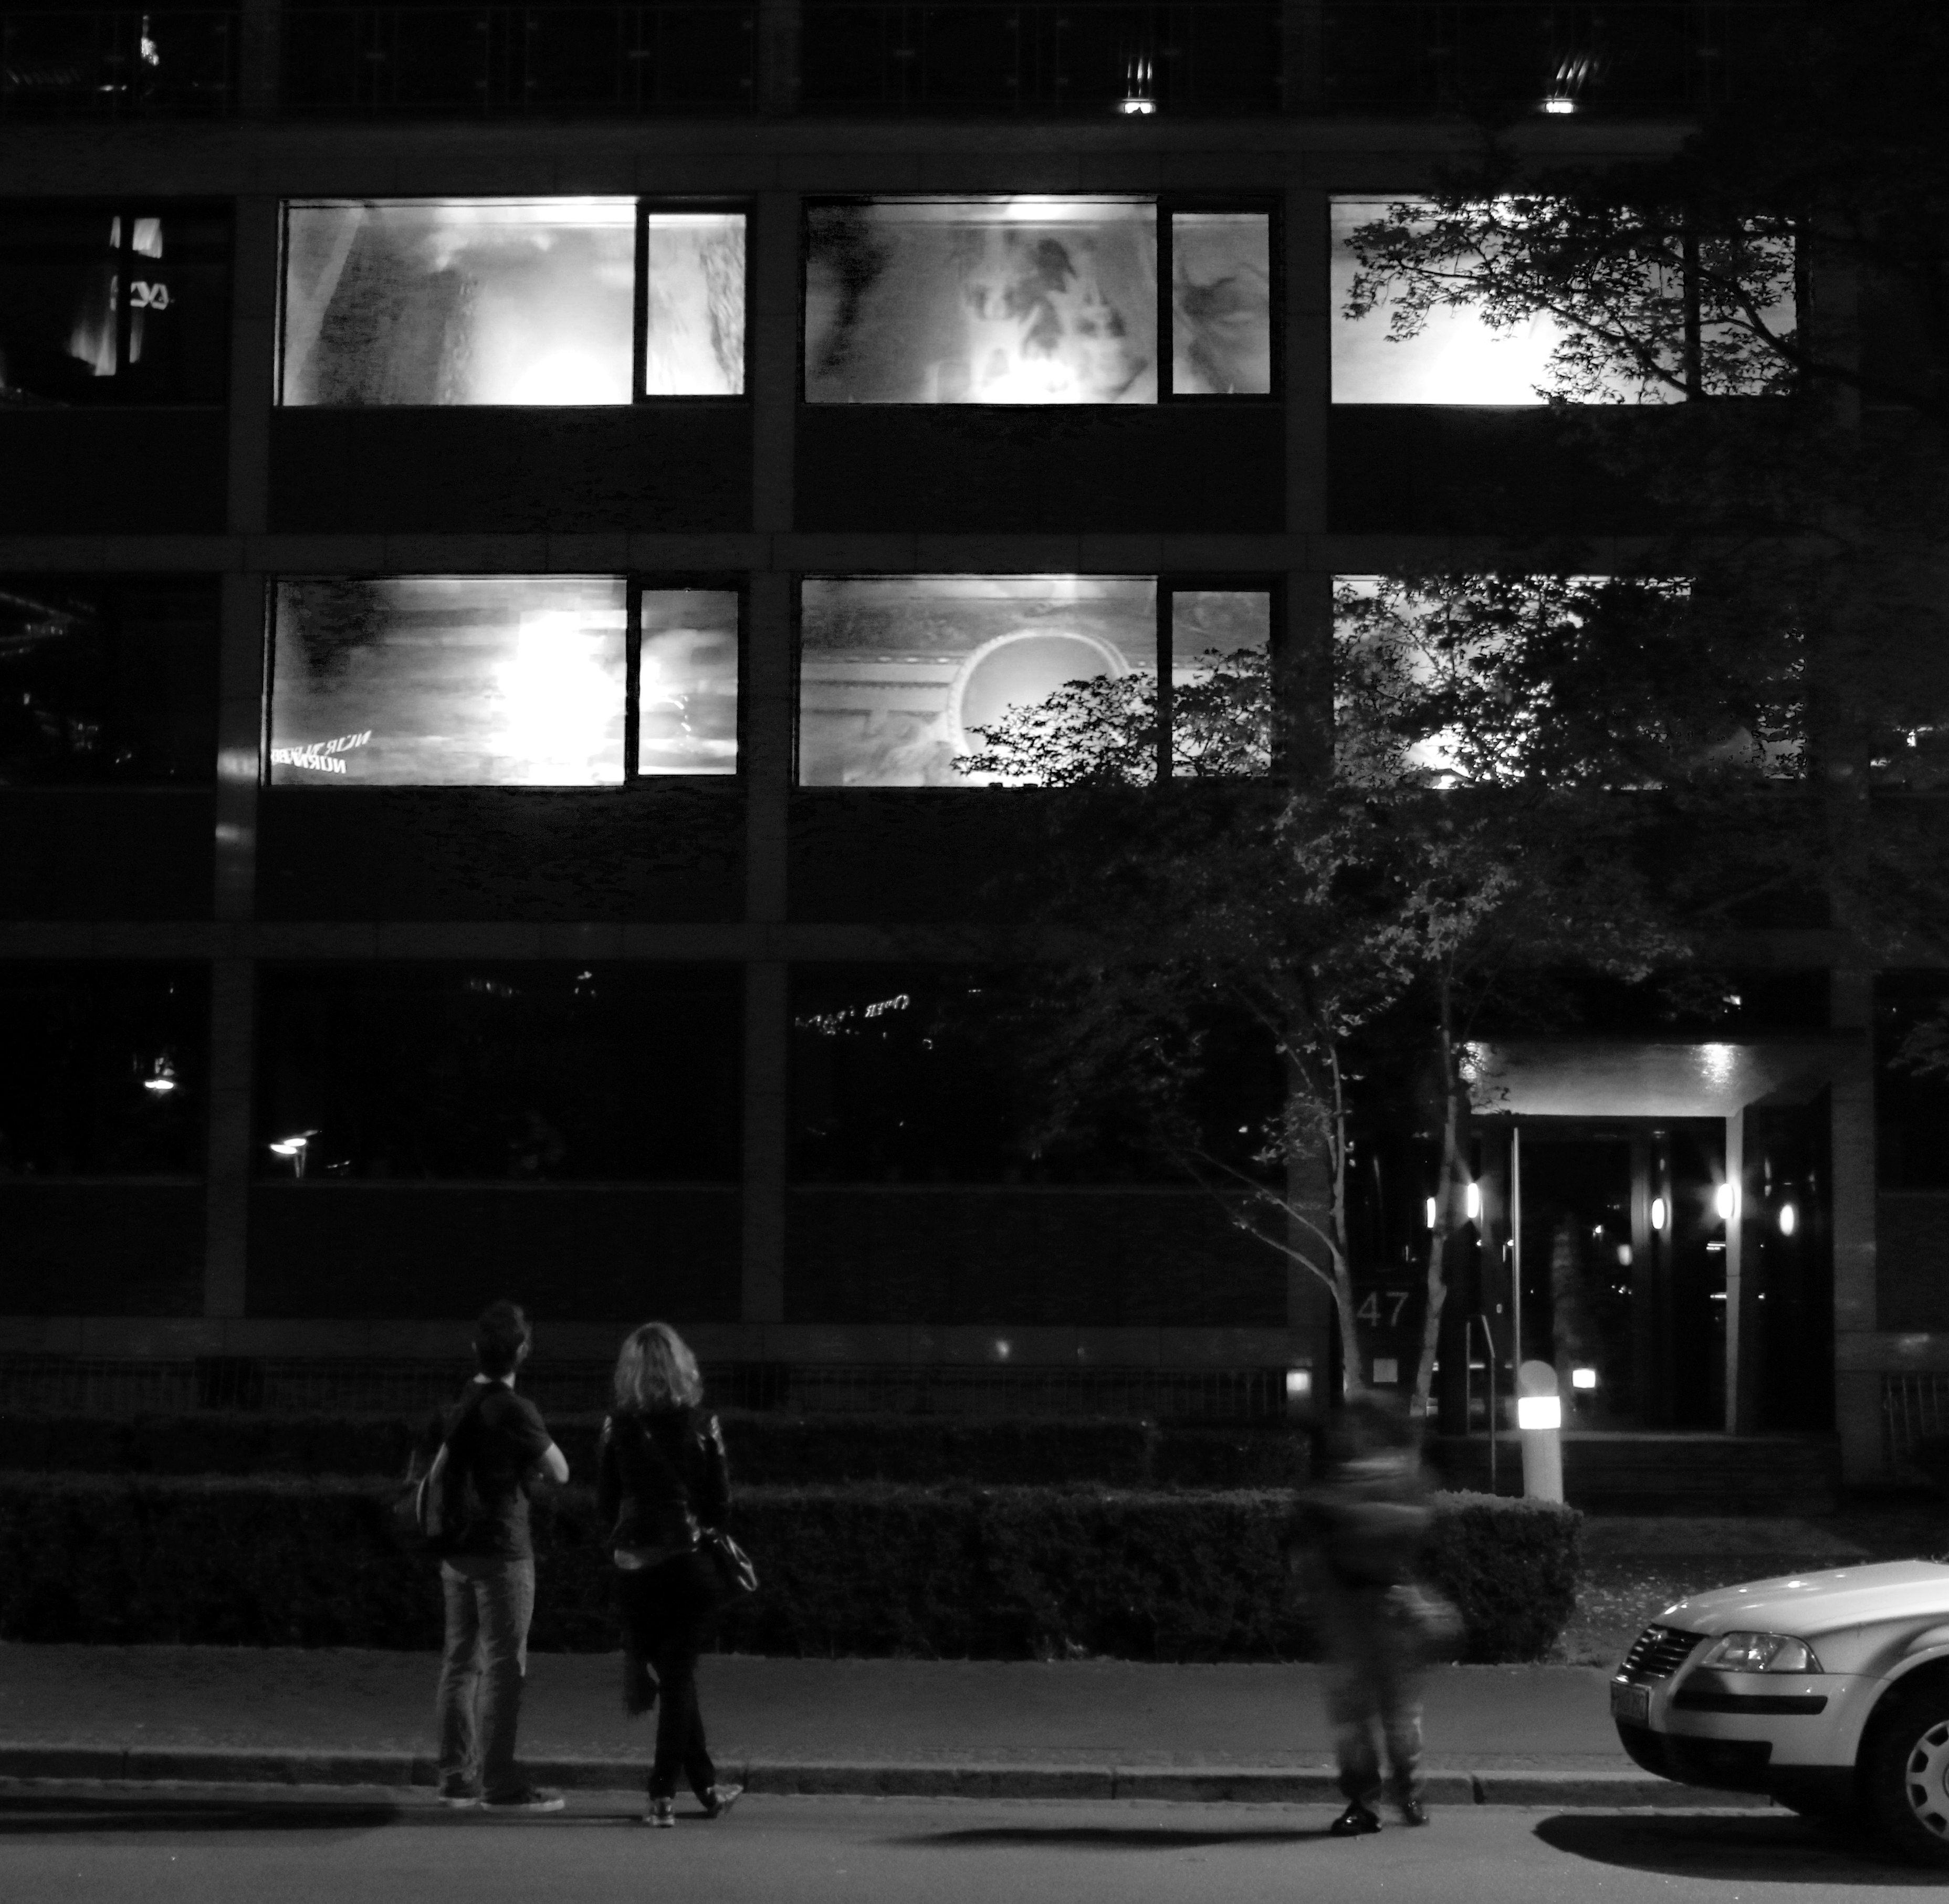
light, black and white, road, white, street, night, photography, darkness, black, monochrome, lighting, bw, blackandwhite, blackwhite, alemania, allemagne, sw, schwarzweiss, schwarzweis, shape, frankfurtmain, germania, frankfurt, luminale, schwarzweissfotografie, schwarzweisfotografie, luminale2014, monochrome photography, film noir